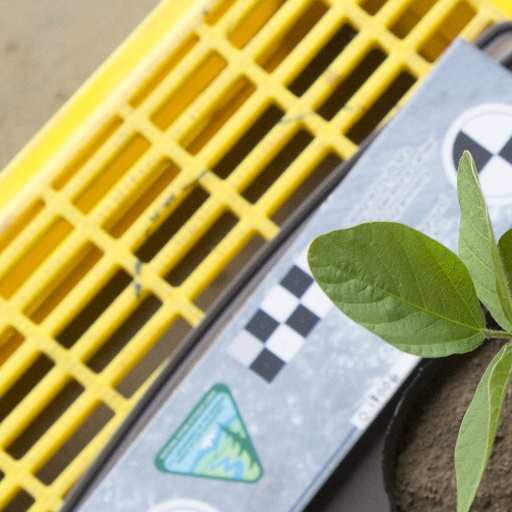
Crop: soybean